J-Ax

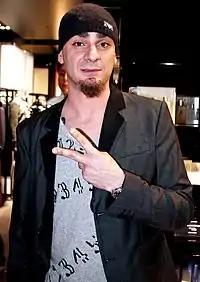
J-Ax in 2009

At the beginning of 2009, J-Ax launched a project: to release two CDs in the year. The first, "Rap N' Roll" was released at the end of January. As well as "", he released 3 singles: "", "" and "Rap N' Roll". Artists who worked with him on the album include Space One, DJ Zak, Gué Pequeno, Irene Viboras, Fabio B and Guido Style, with whom he had worked since "".